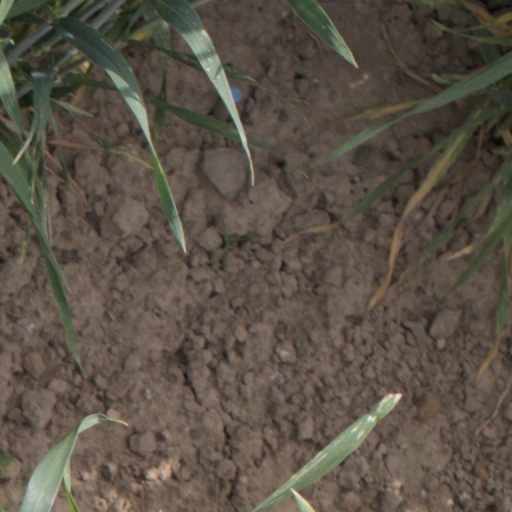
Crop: wheat